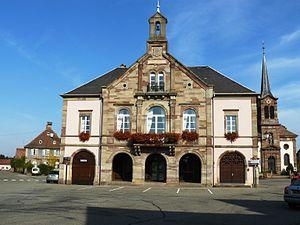
Mairie de Kogenheim